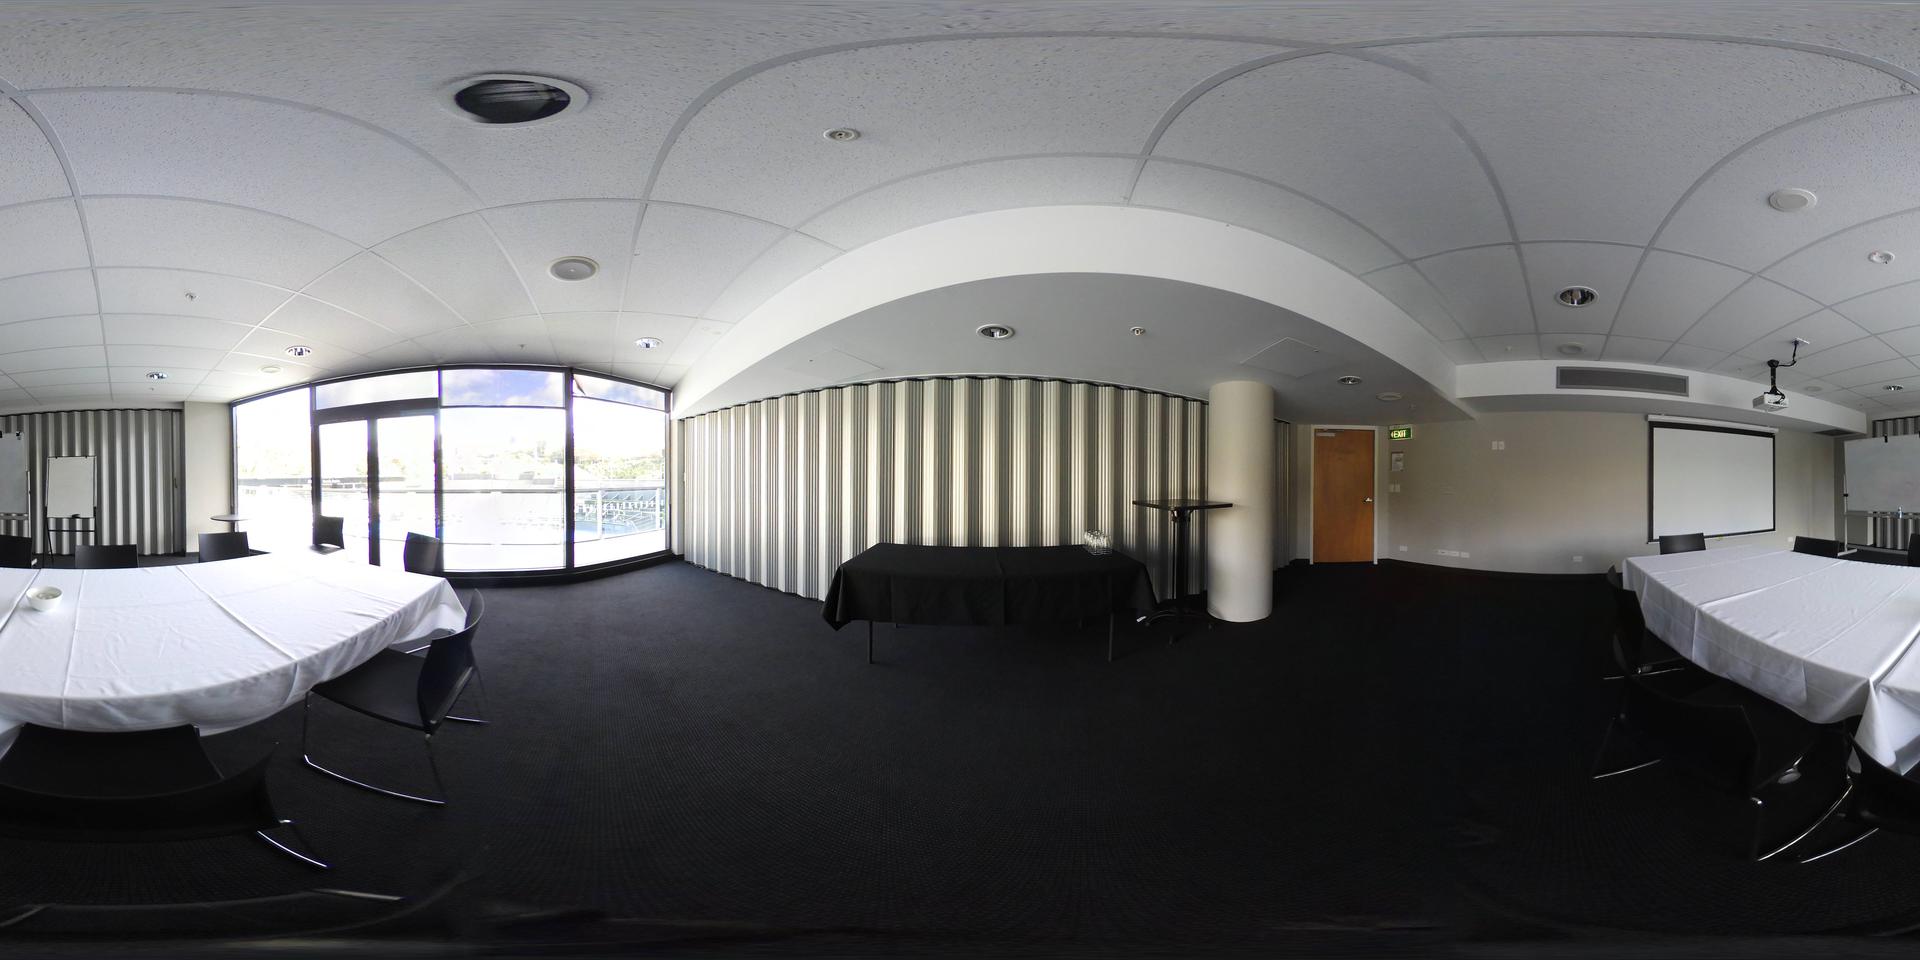
Referred object: the ceiling-mounted projector

Referred object: the white projection screen